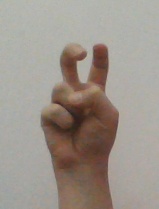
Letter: toot